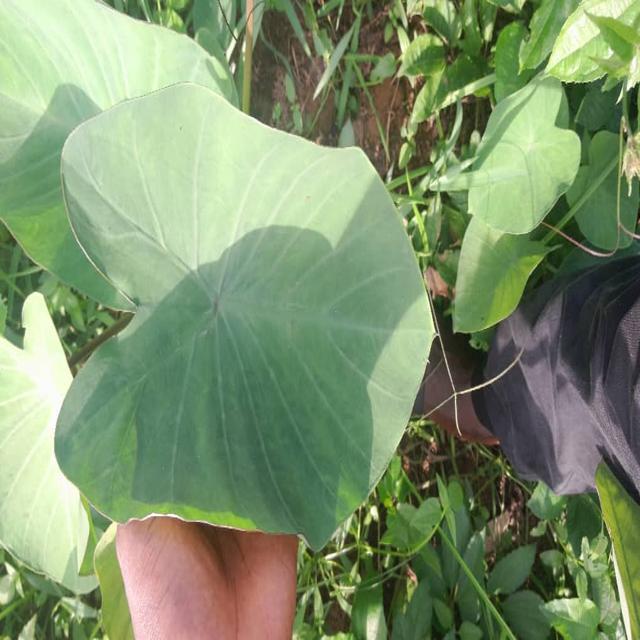
Label: Healthy